Ira Rodgers

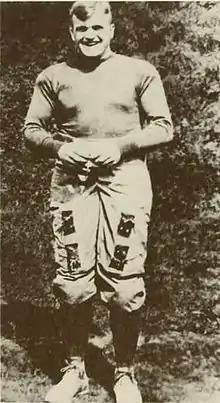

Ira Errett "Rat" Rodgers (May 26, 1895 – February 15, 1963) was an American football, basketball, baseball, and golf player and coach. He played college football for West Virginia University where he was selected as an All-American in 1919. He also served as the school's head football coach from 1925 to 1930 and again from 1943 to 1945.